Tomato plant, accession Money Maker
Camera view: bottom (45 deg); turntable rotation: 120 degrees
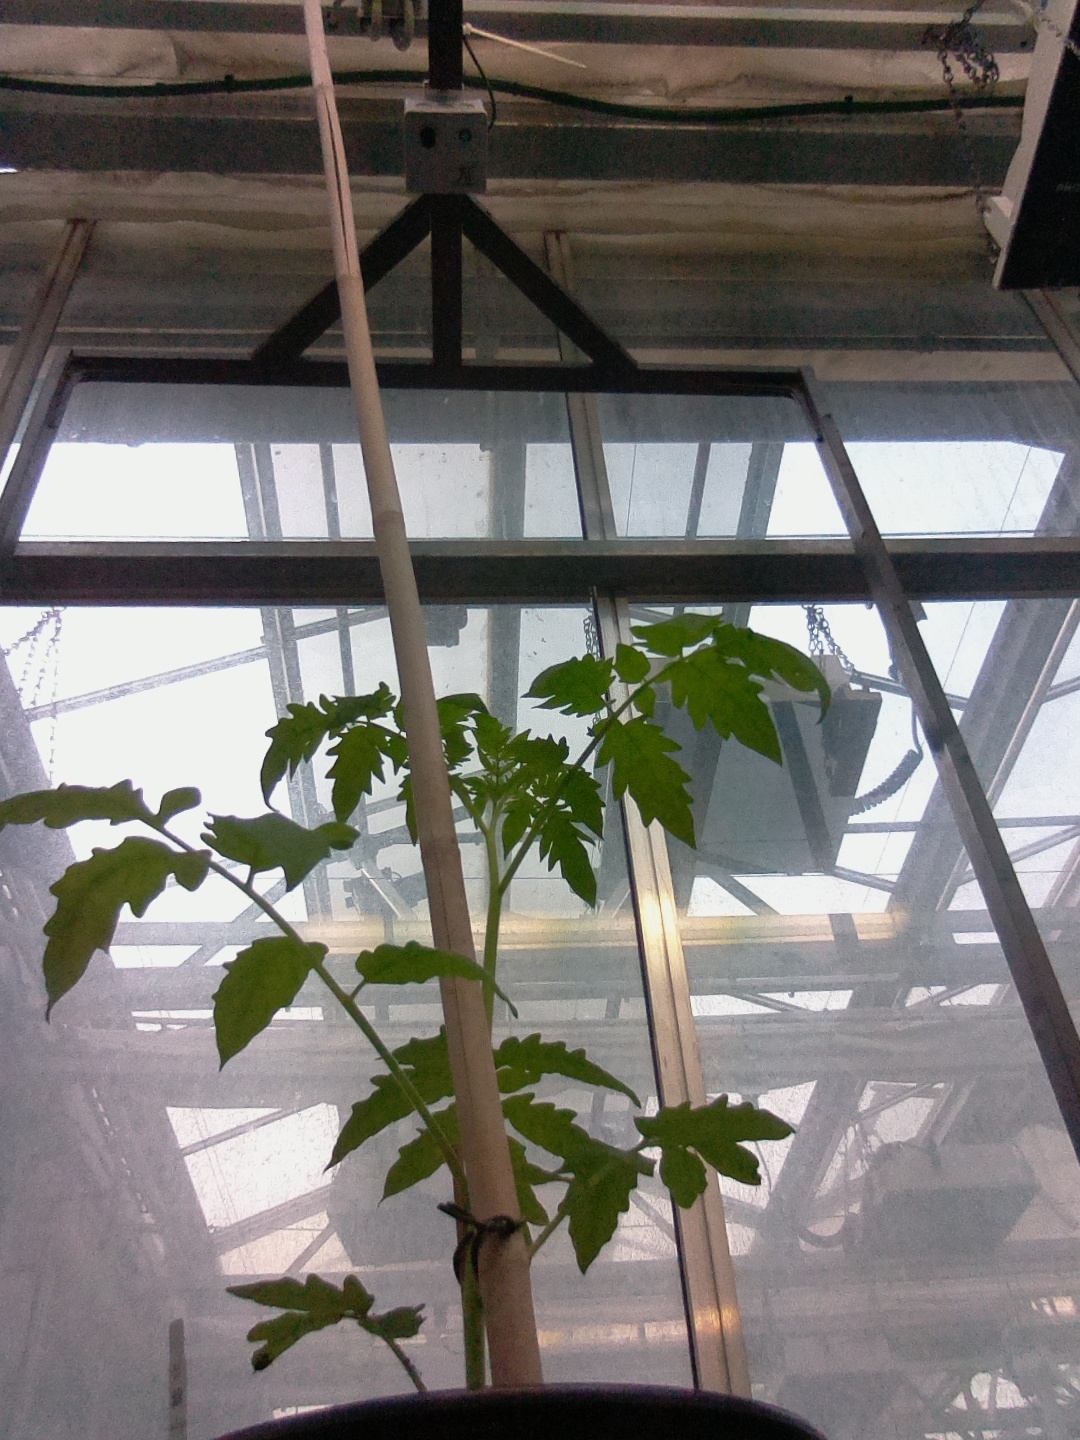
BBCH growth stage 13: 6 of true leaves visible